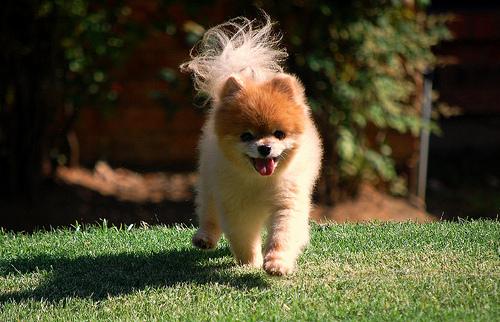
Breed: pomeranian